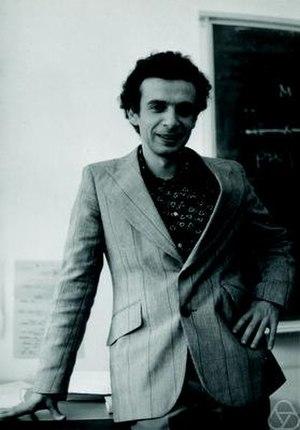
Vitali Davidovich Milman, né le 23 août 1939 à Odessa en RSS d'Ukraine, est un mathématicien israélien spécialiste d'analyse fonctionnelle.